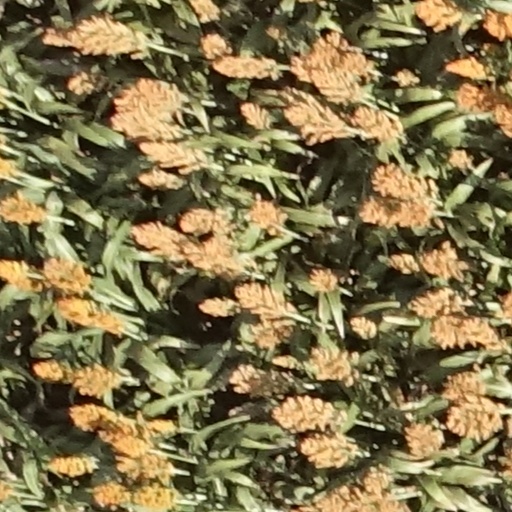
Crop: sorghum